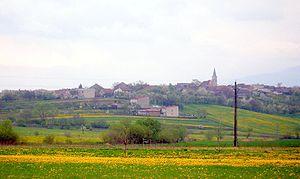
Veľký Slivník est un village de Slovaquie situé dans la région de Prešov.